Coal liquefaction

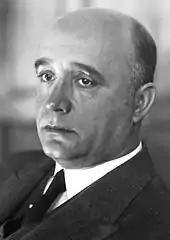
Friedrich Bergius

One of the main methods of direct conversion of coal to liquids by hydrogenation process is the Bergius process, developed by Friedrich Bergius in 1913. In this process, dry coal is mixed with heavy oil recycled from the process. A catalyst is typically added to the mixture. The reaction occurs at between to and 20 to 70 MPa hydrogen pressure. The reaction can be summarized as follows: